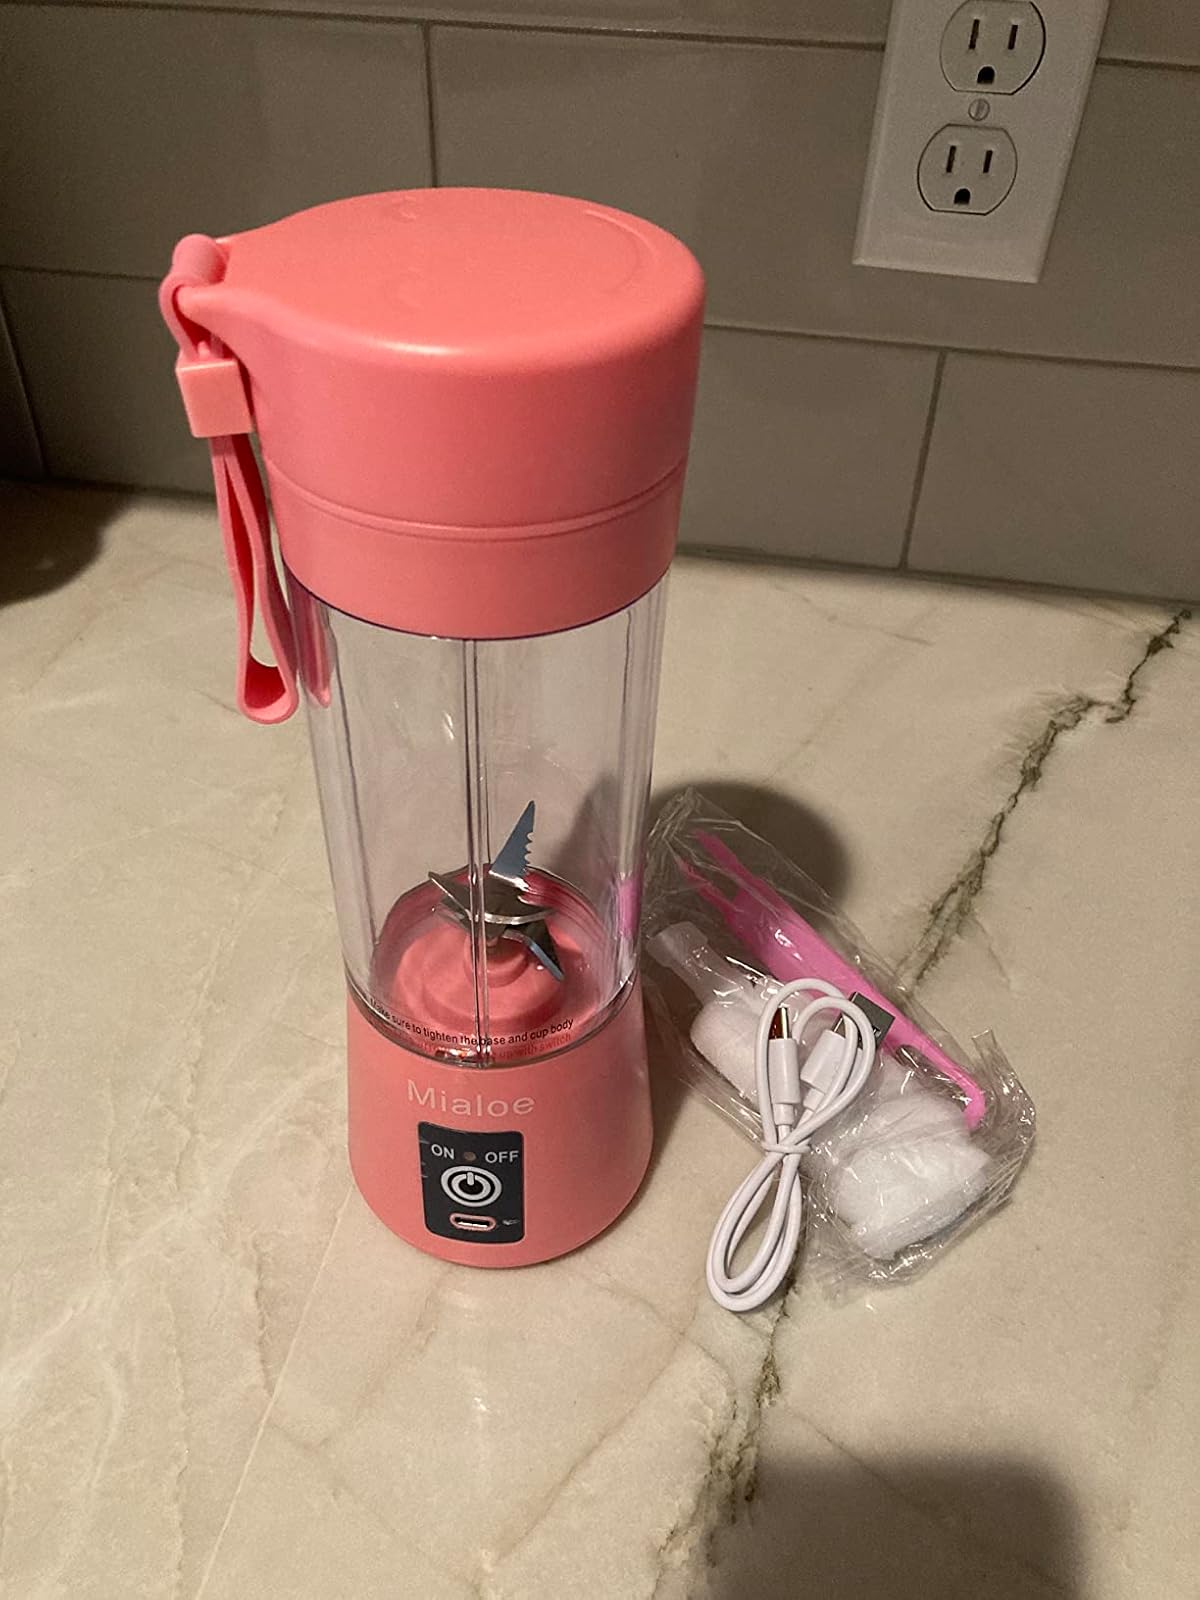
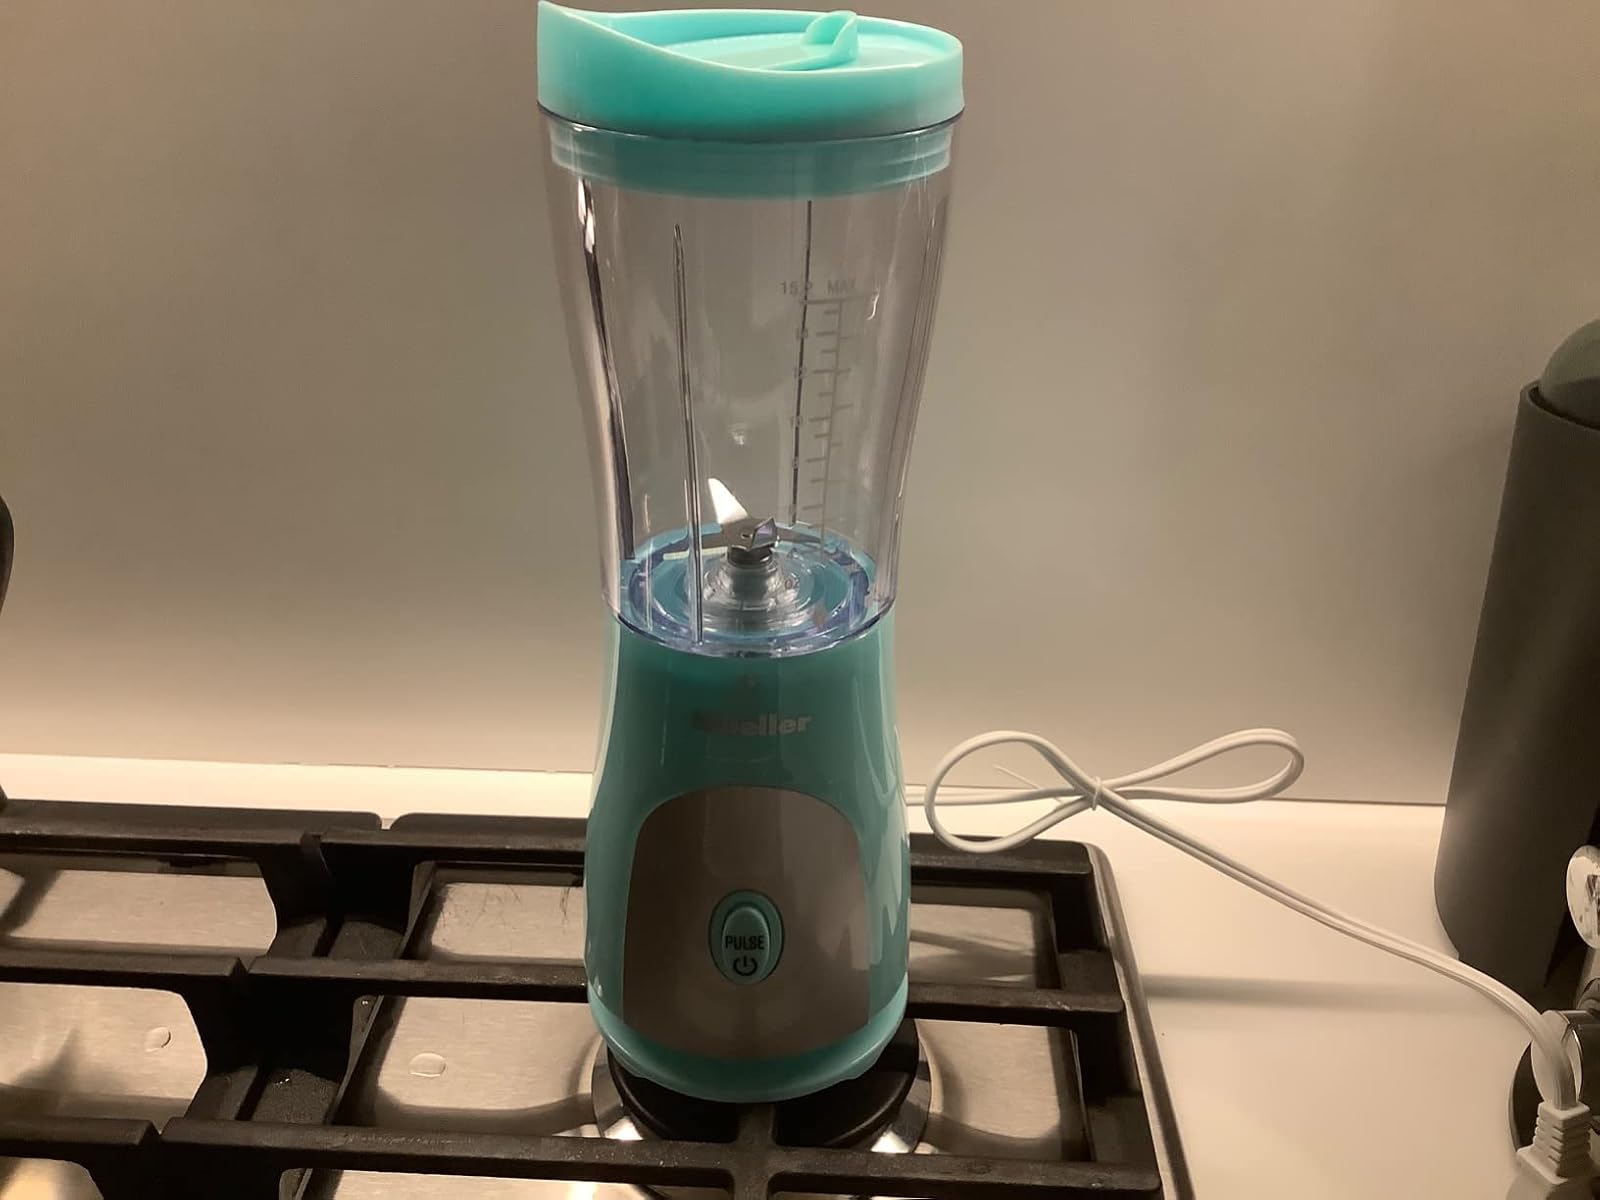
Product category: items_blender
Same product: no